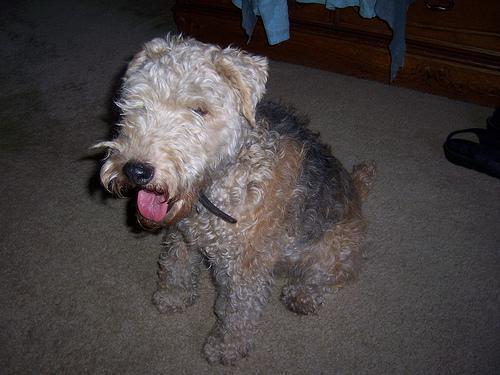
Lakeland_terrier